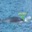
Label: whale